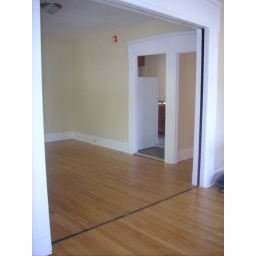
Standing in the middle unit's living room looking into the dining room and kitchen door.